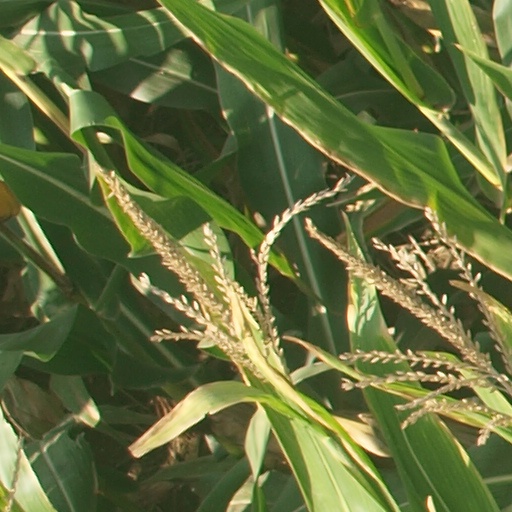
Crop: maize; corn